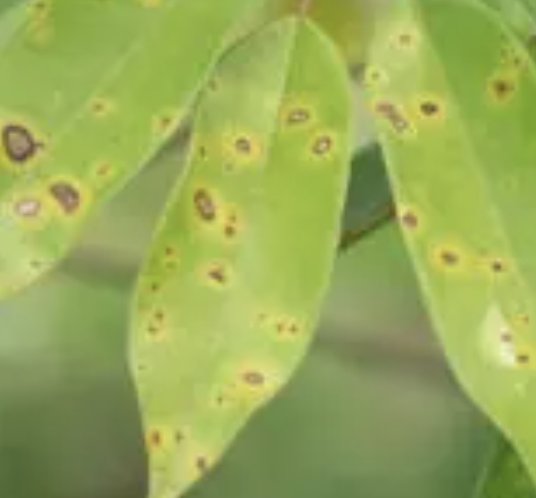
Label: canker_disease